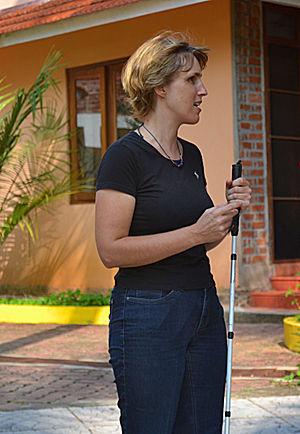
Sabriye Tenberken, née en 1970 à Cologne, est une tibétologue, travailleuse sociale allemande et cofondatrice de Braille Without Borders.